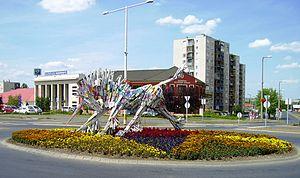
Kazincbarcika est une ville et une commune du comitat de Borsod-Abaúj-Zemplén en Hongrie.